MicrobesOnline

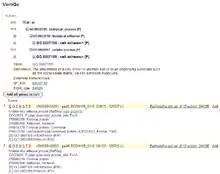
Genes of E.coli K-12 substrain DH10B under the highlighted GO item “cell adhesion”.

The GO Browser, also known as VertiGo, is used by MicrobesOnline to search and visualise the GO hierarchy, which is a unified verbal system that describes properties of gene products, including cellular components, molecular function and biological process. The Genome Selector of the MicrobesOnline homepage provides a direct way to browse the GO hierarchy of the selected genomes, as well as provide a list of genes under a selected GO term, which can then be added to the session gene cart for further analysis.